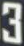
Number: 3